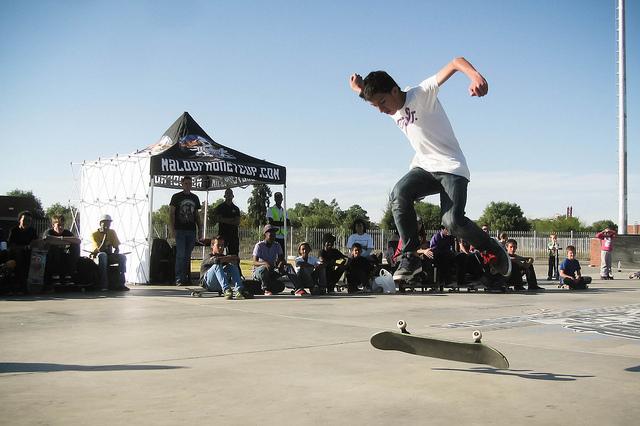
A skateboarder is doing a trick on pavement.